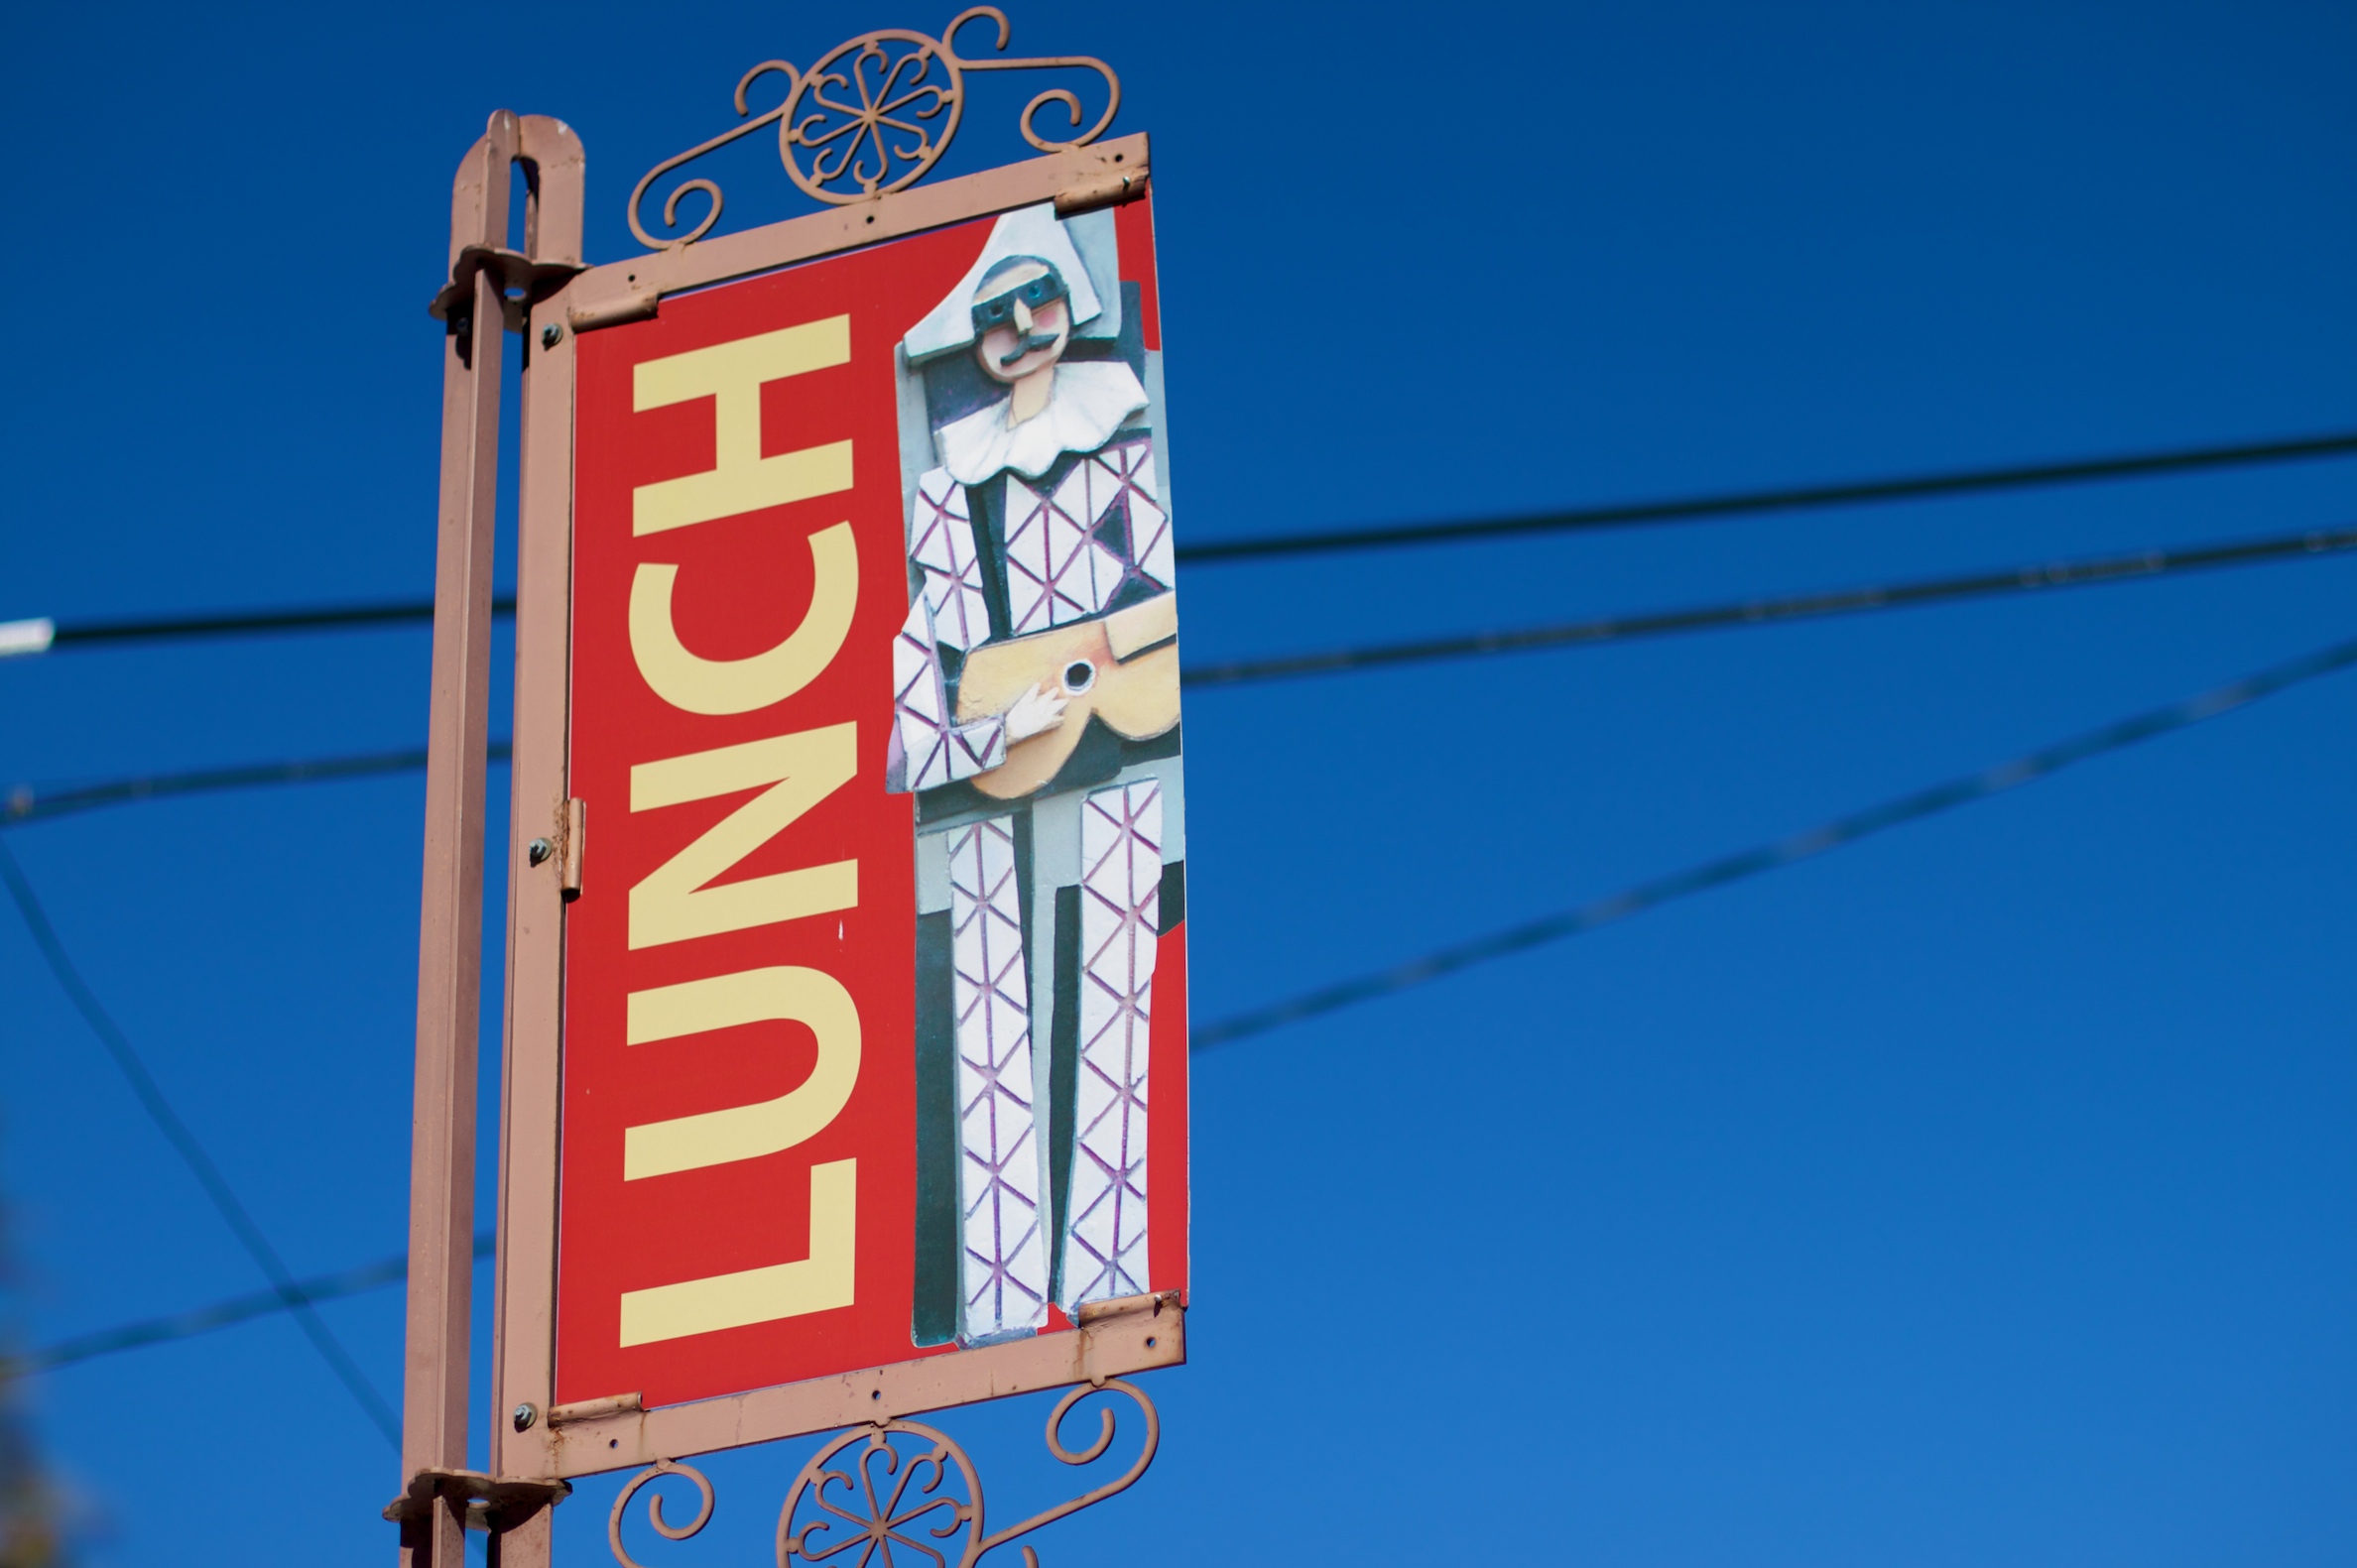
advertising, sign, banner, flag, blue, street sign, signage, austin, 2010365, eli2010, traffic sign